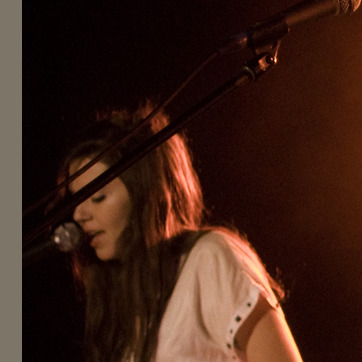
Material: hair